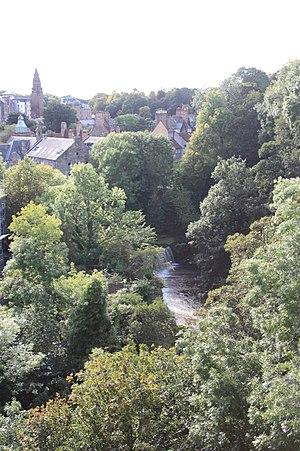
Dean Village est un ancien village situé immédiatement au nord-ouest du centre-ville d'Édimbourg, en Écosse. Elle était connue sous le nom de "Water of Leith Village" et était le centre d'une zone de meunerie prospère pendant plus de 800 ans. À une époque, il n'y avait pas moins de onze moulins en activité, entraînés par les forts courants de la rivière Water of Leith.